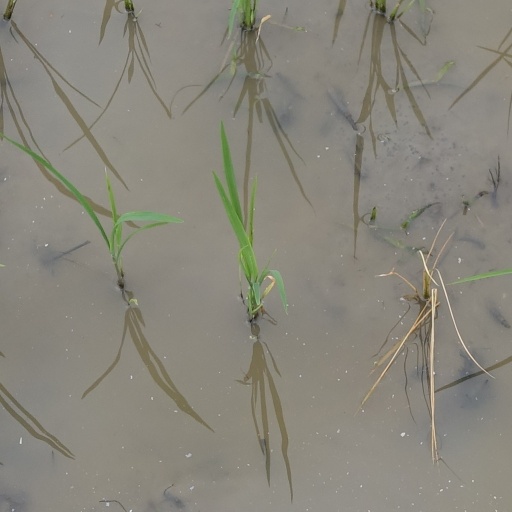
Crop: rice